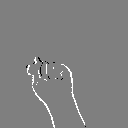
ASL letter: t